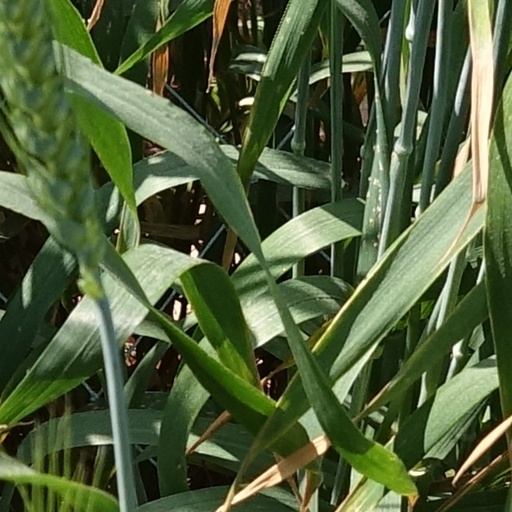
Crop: wheat